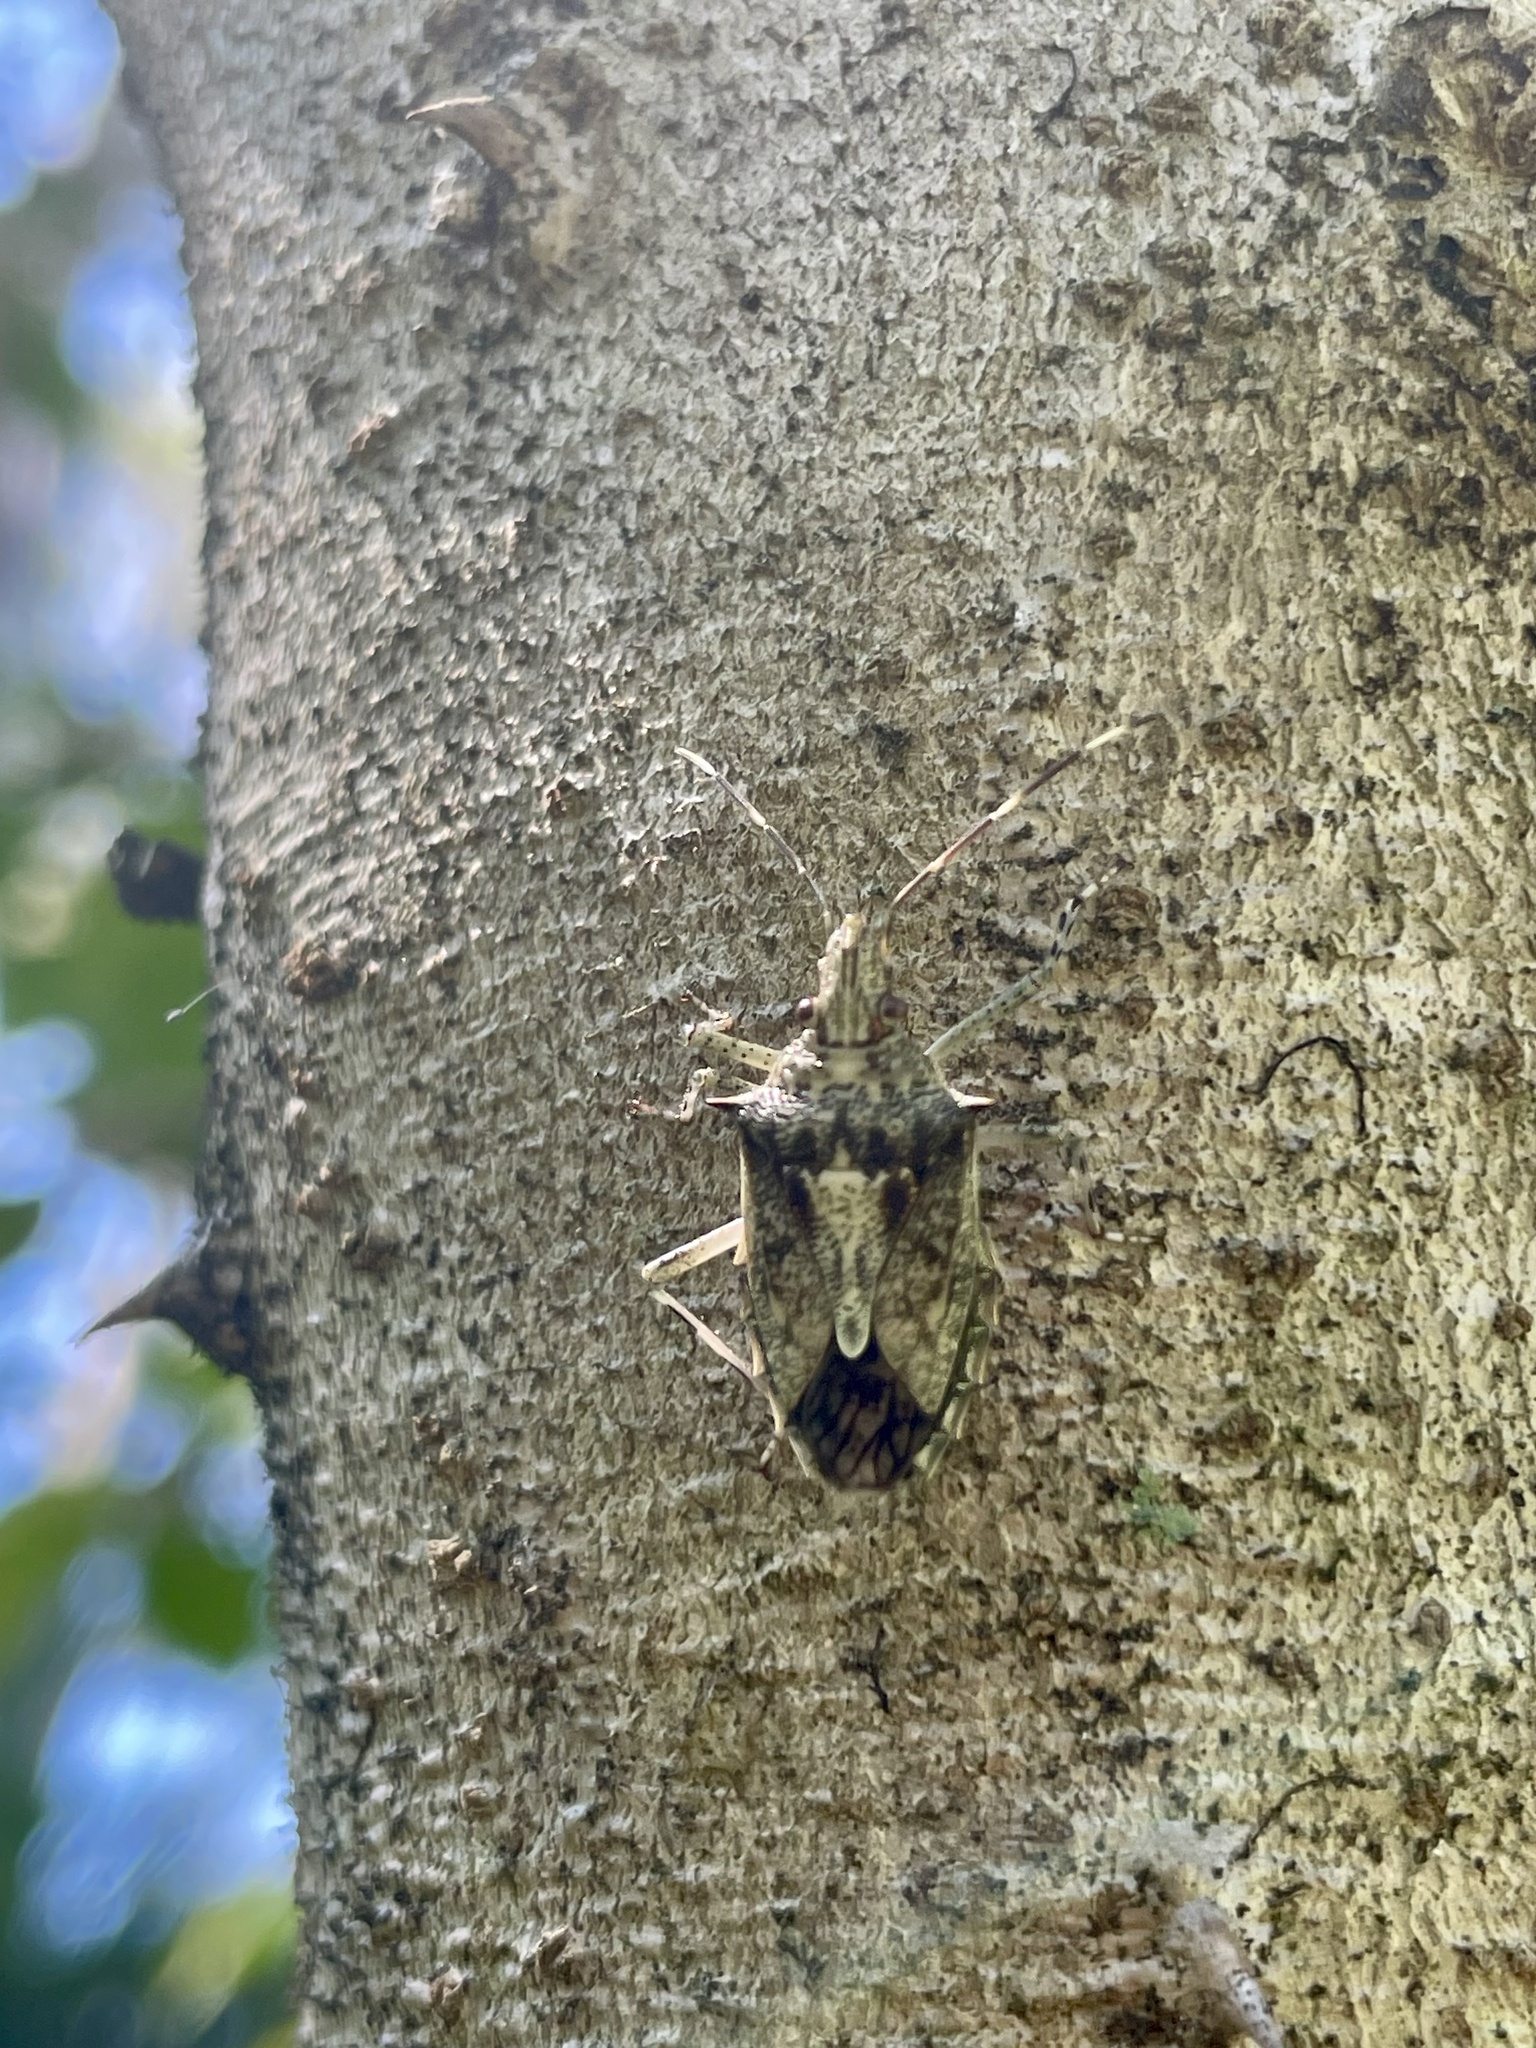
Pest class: stink_bug